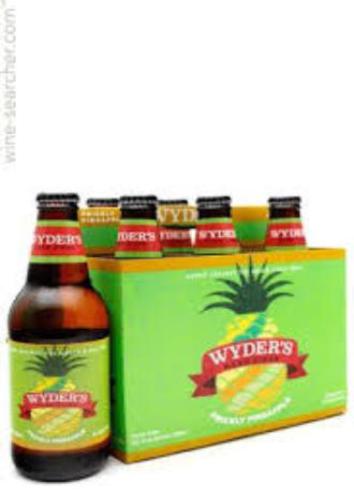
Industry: Food